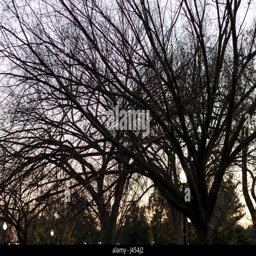
close up view of tree branches against the sky